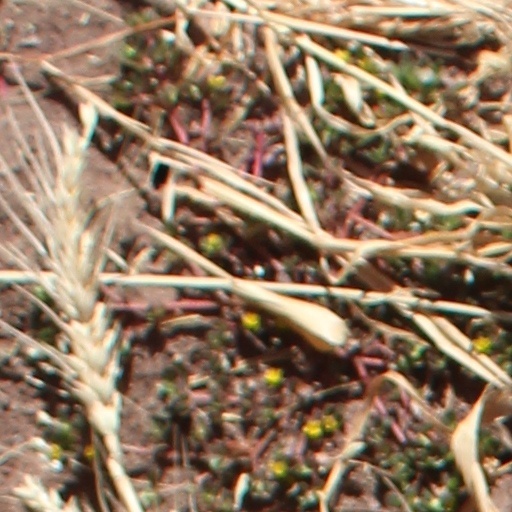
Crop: wheat